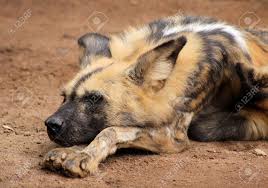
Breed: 211-n000025-African_hunting_dog